Korean People's Army Strategic Force

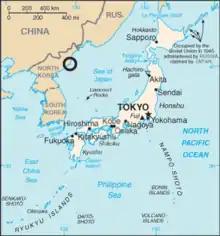
The location of the Musudan-ri launch facility

There are other numerous smaller sites, scattered around the country, serving for mobile launcher pads. Some larger sites are under construction.